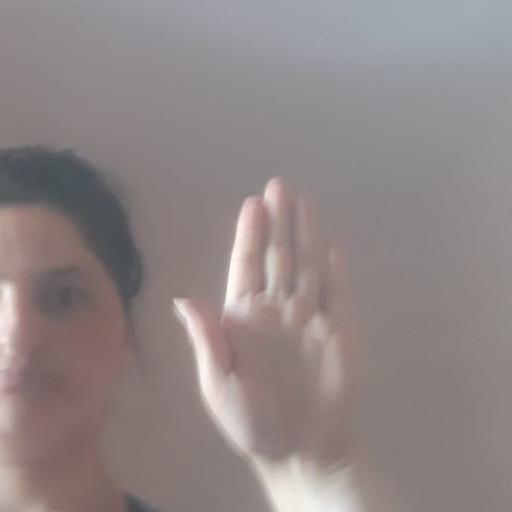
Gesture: stop